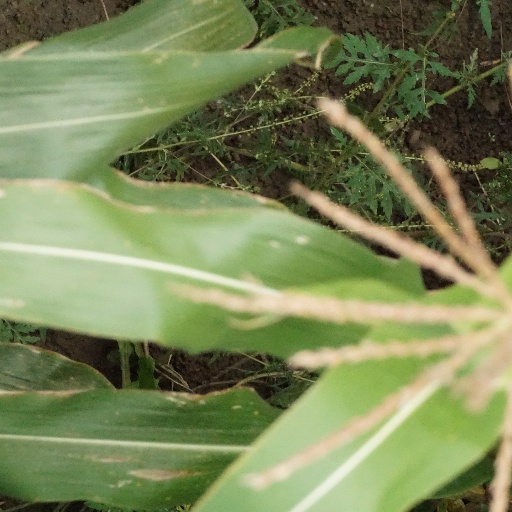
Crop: maize; corn